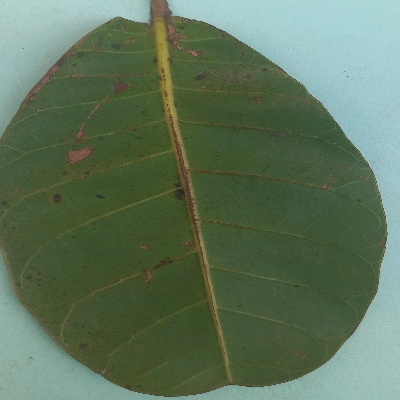
Crop: Cashew
Condition: anthracnose